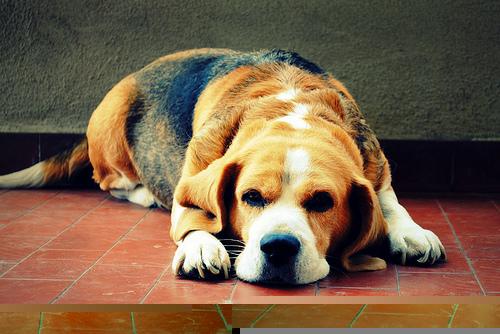
Breed: beagle